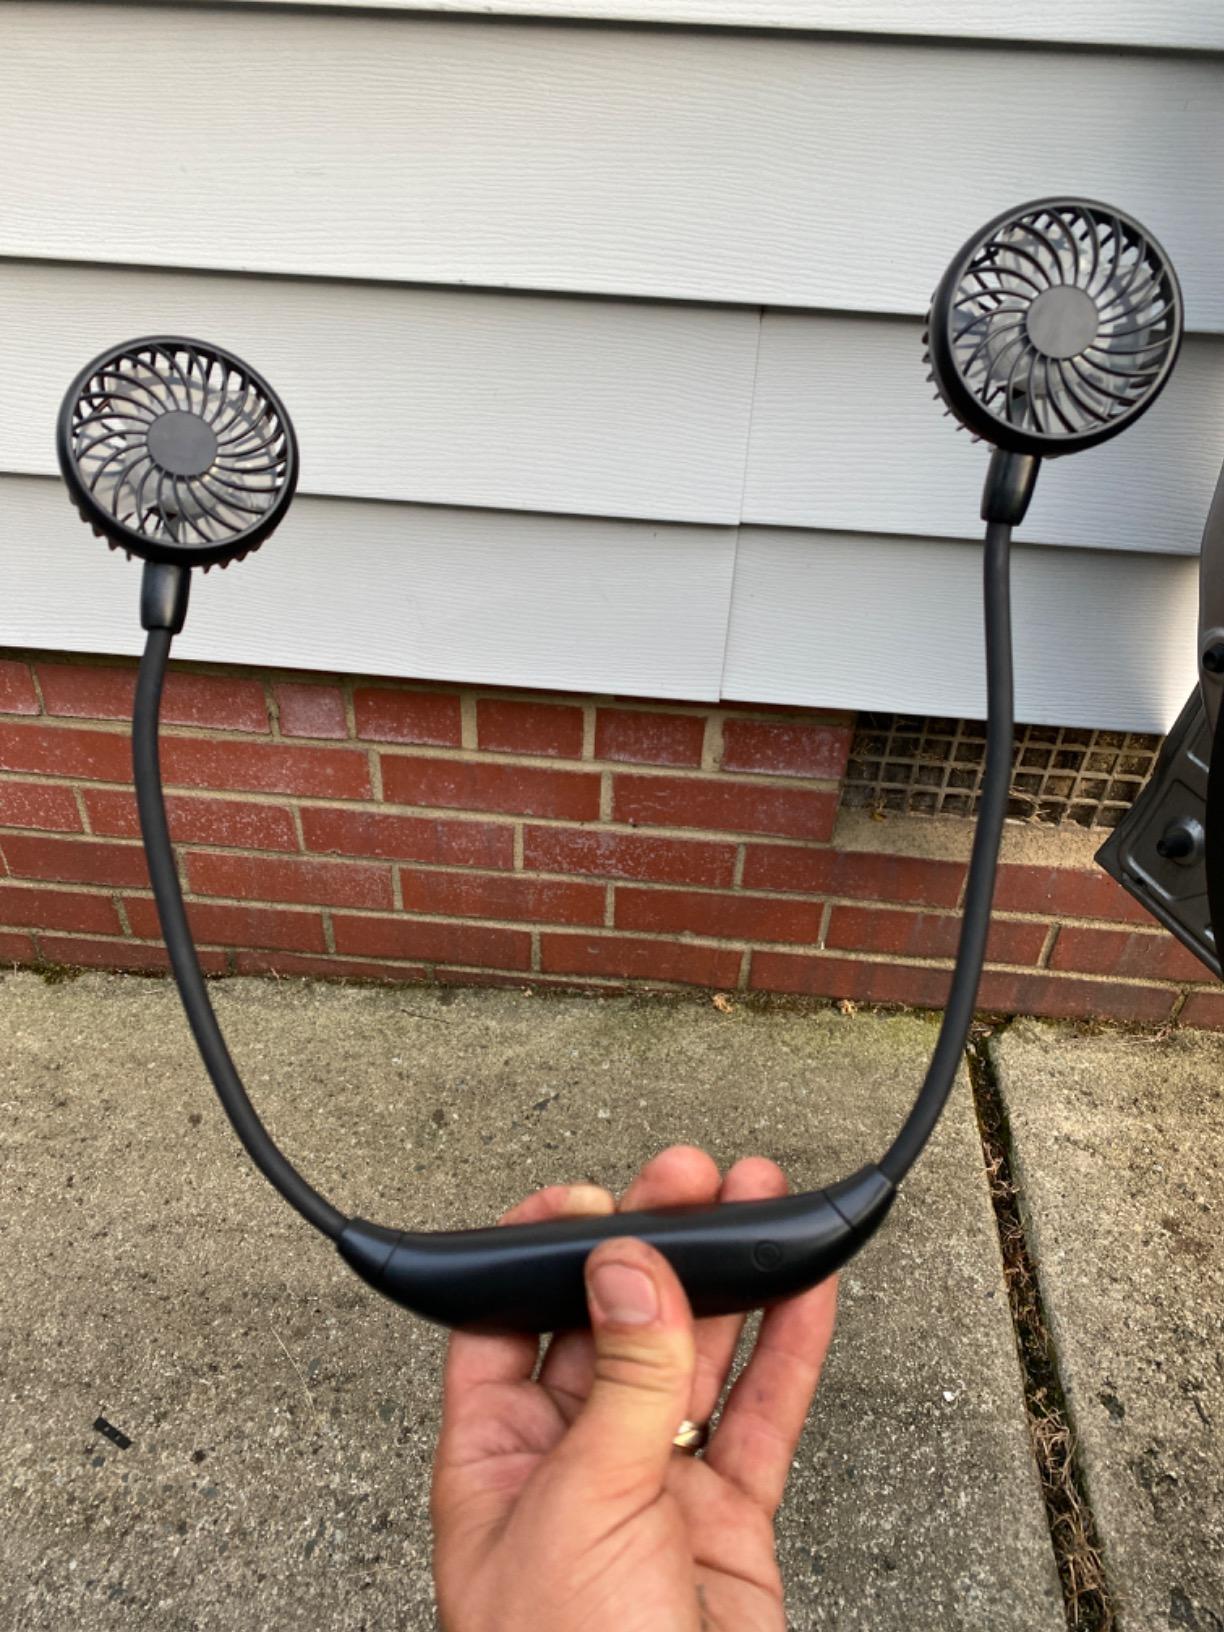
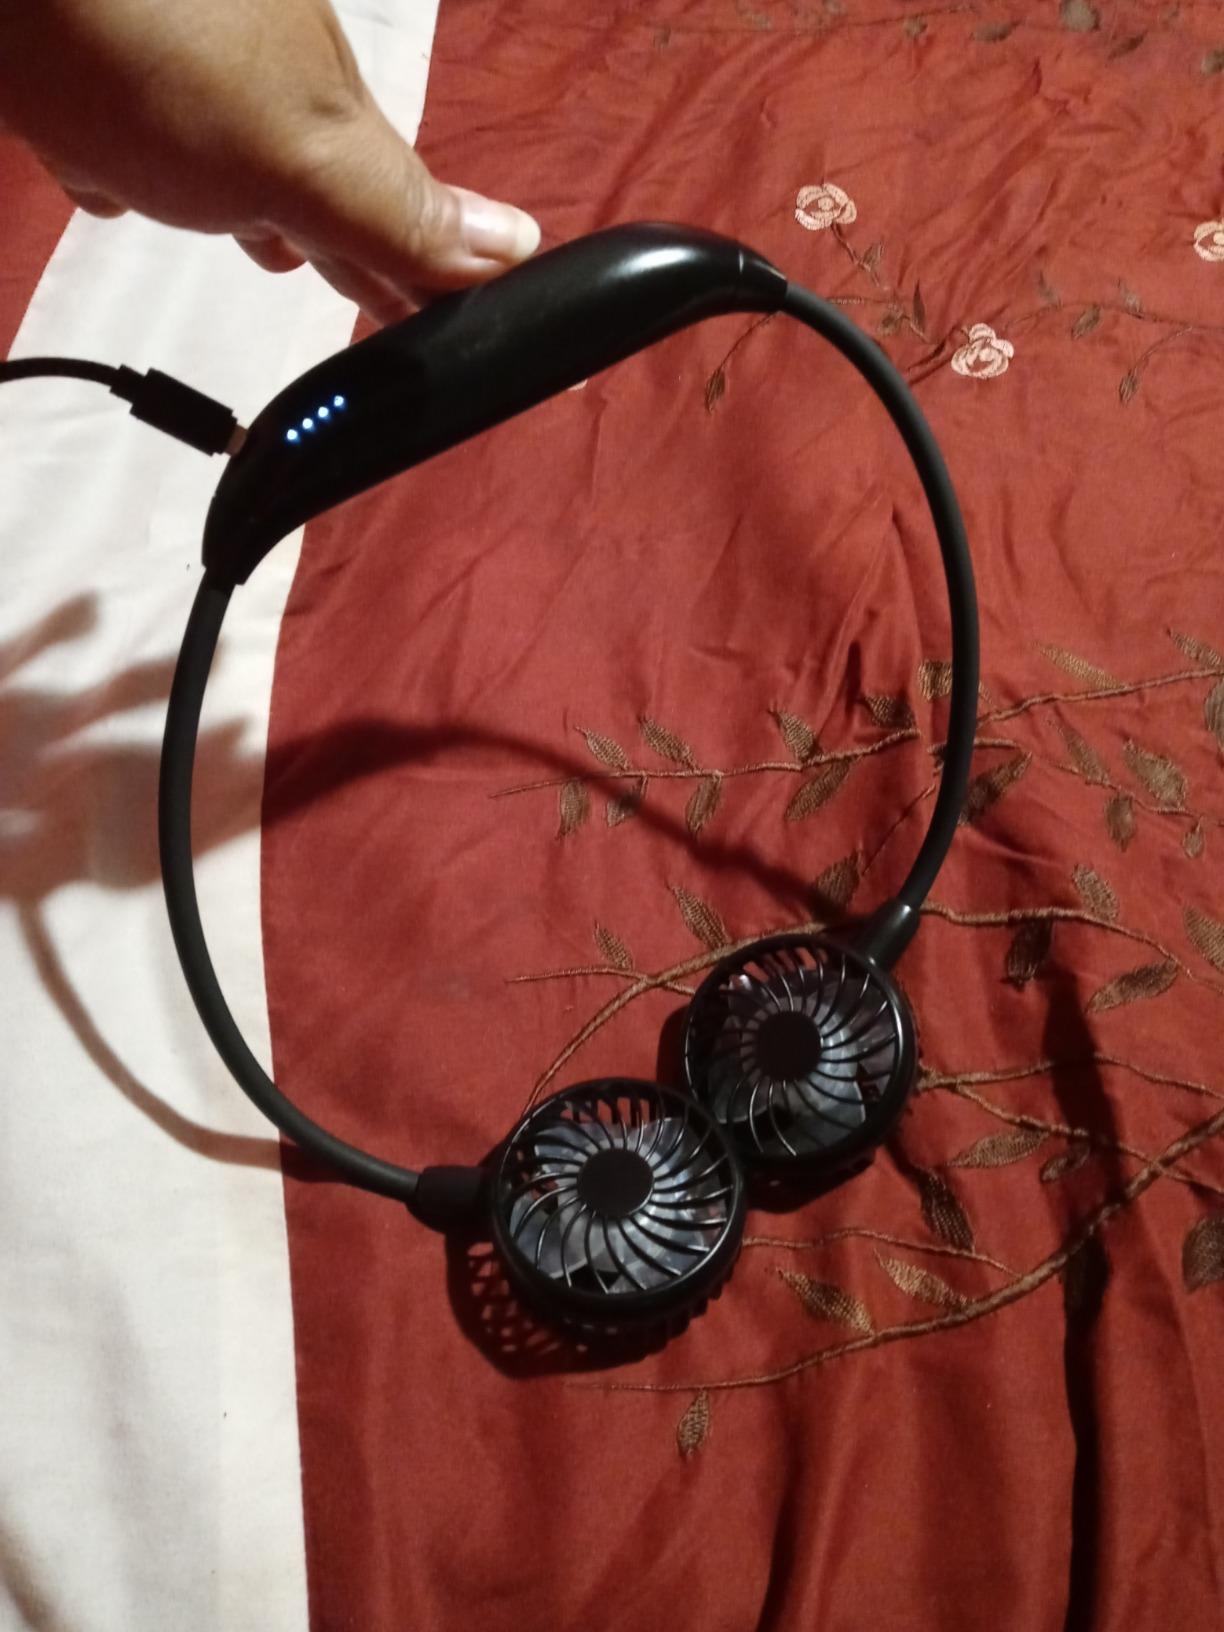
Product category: fan
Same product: no